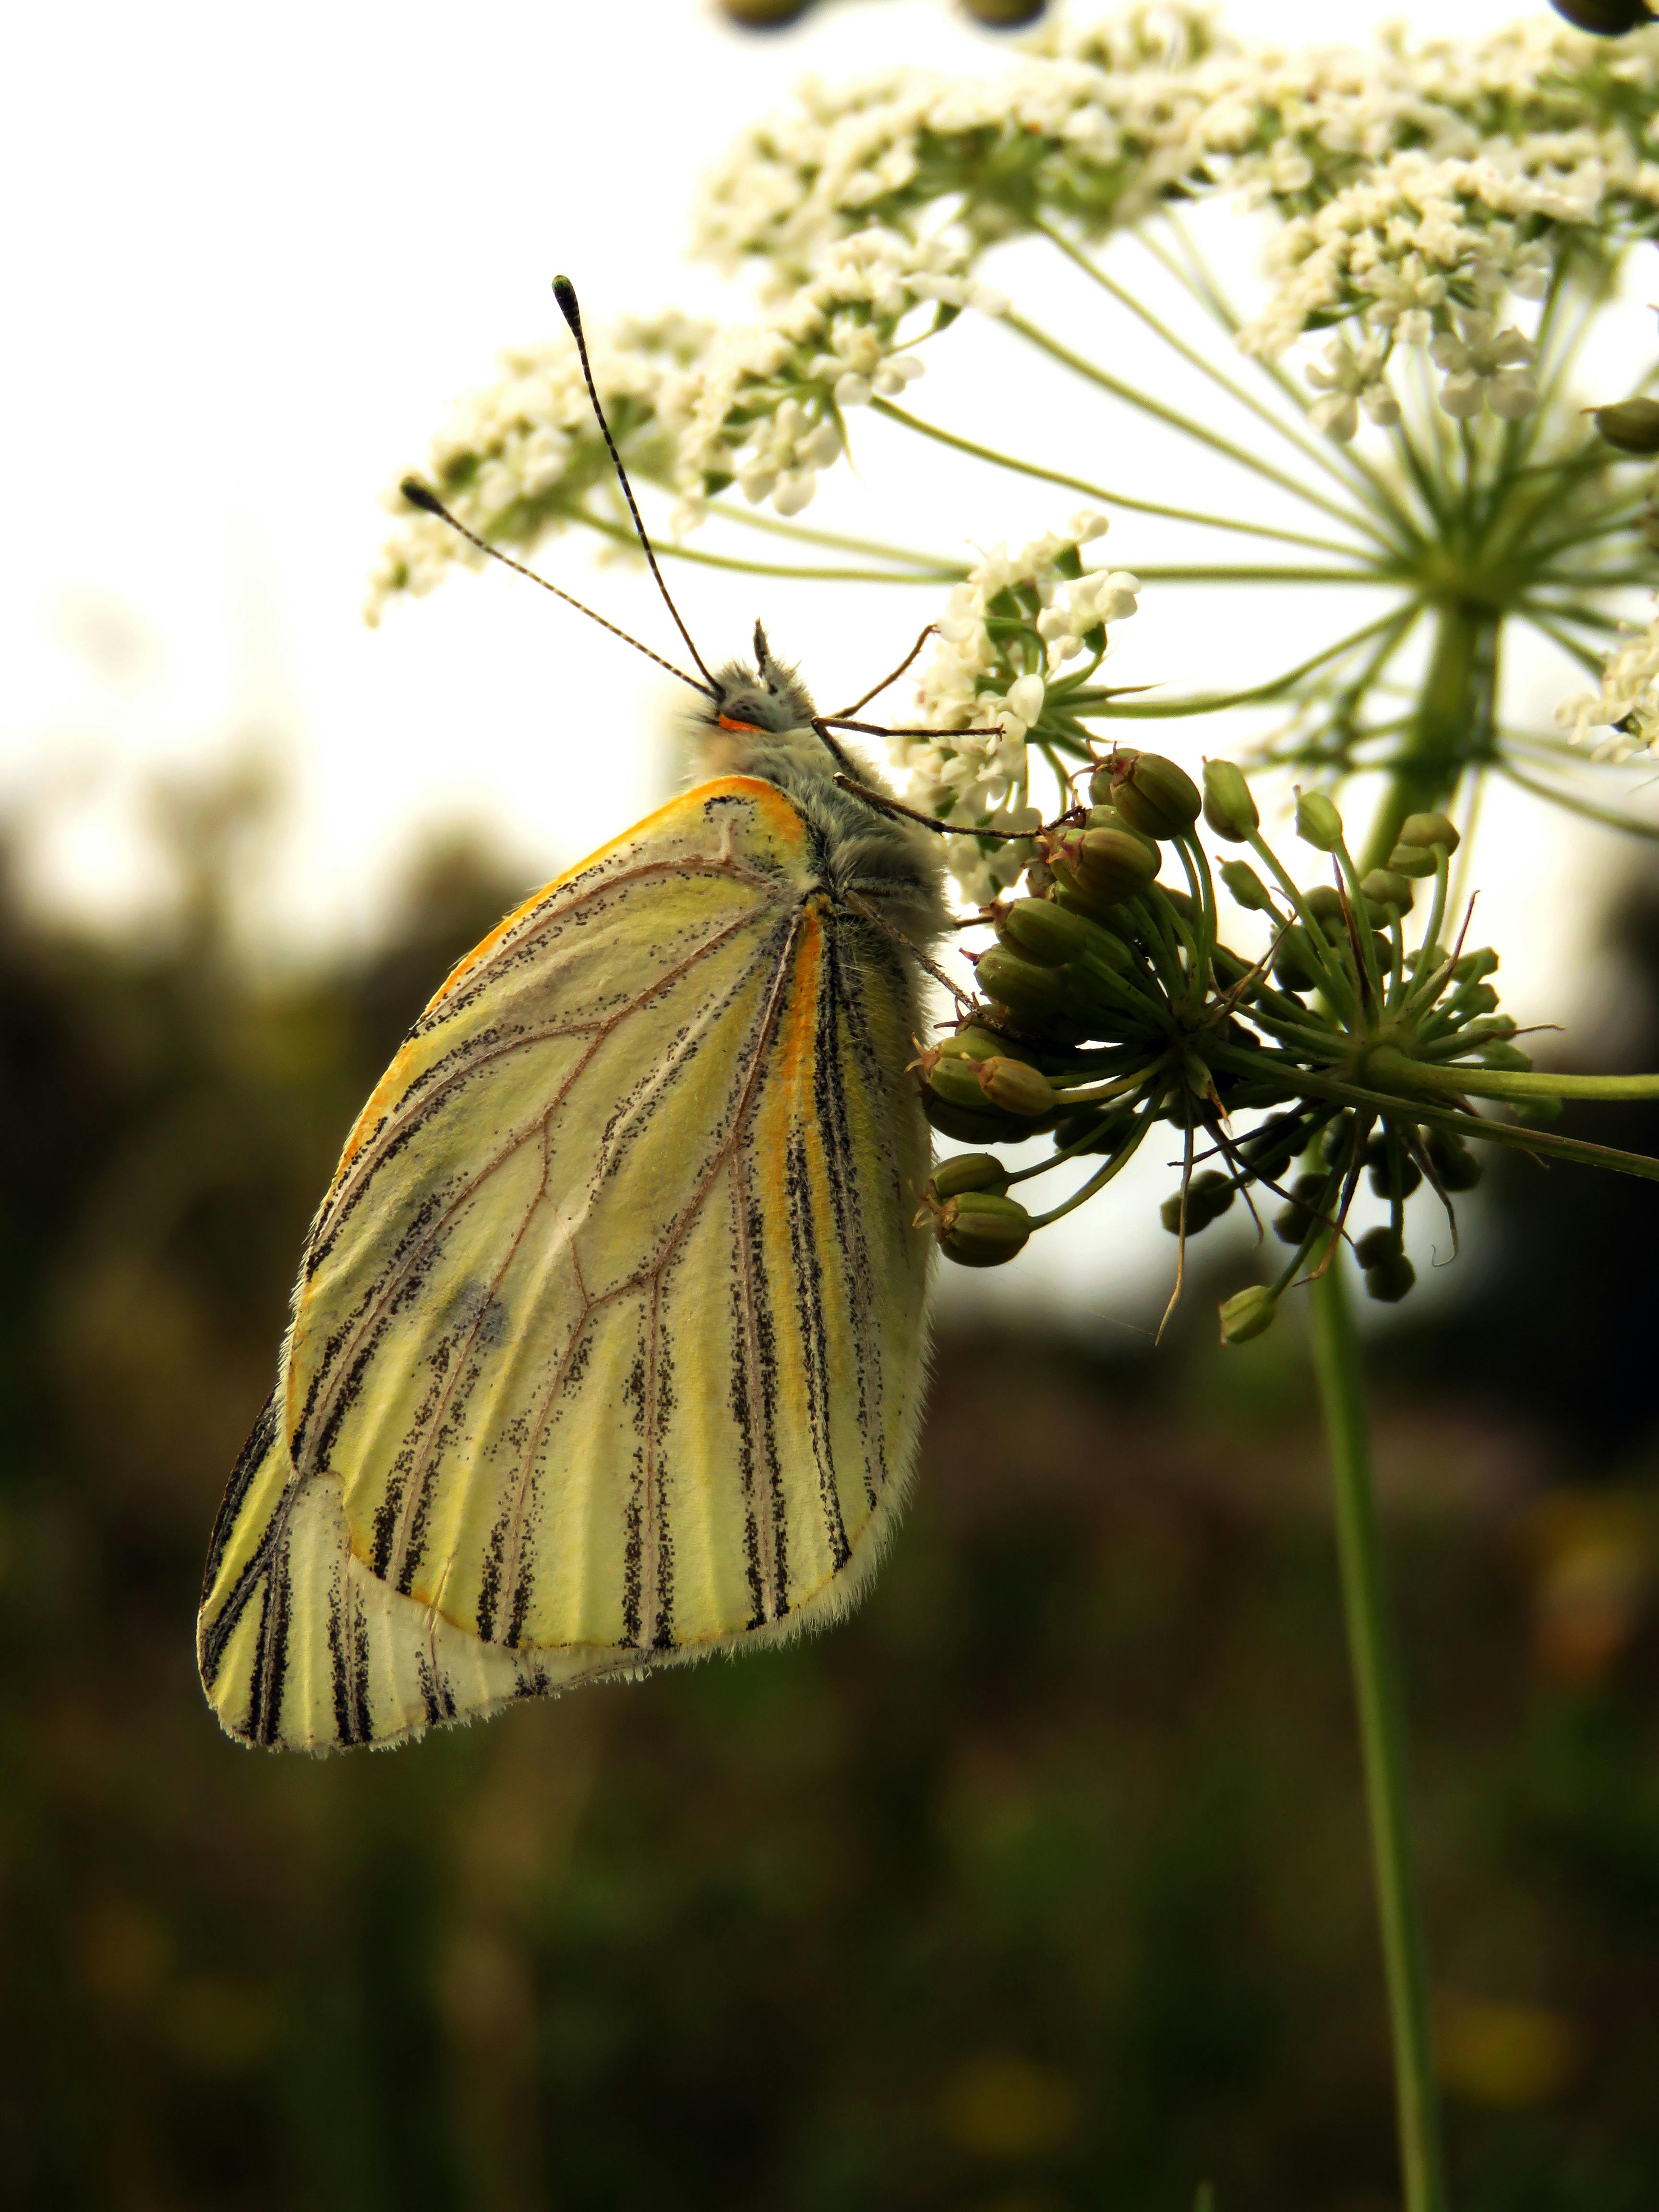
flower, plant, pollinator, butterfly, insect, arthropod, moths and butterflies, flowering plant, wing, grass, swallowtail butterfly, wildlife, invertebrate, macro photography, moth, plant stem, brush footed butterfly, pollen, herbaceous plant, lycaenid, net winged insects, terrestrial animal, parasite, twig, pieridae, subshrub